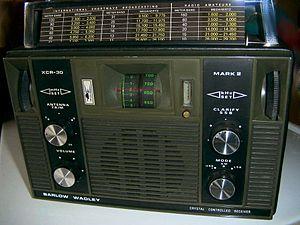
Radio Barlow Wadley XCR-30, bande 0,5 à 30 MHz AM et BLU + bande FM en option. La sélectivité est de 6kHz en AM, la sélectivité est de 3kHz en BLU et CW.
Le Club Amitié Radio, de 1973 à 2007, a été une association de radioécouteurs des stations radios francophones du monde.
La haute fréquence désigne un spectre de fréquences en ondes électromagnétiques et acoustiques dont le sens est légèrement différent selon le domaine auquel il s'adresse. Cet article s'adresse au domaine des « hautes fréquences » en radiocommunication qui désigne les ondes radio dont la fréquence est comprise entre 3 MHz et 30 MHz. Elles sont également appelées « ondes décamétriques » et « ondes courtes », c'est-à-dire que leur longueur d'onde est comprise entre 10 et 100 mètres. Le terme « ondes courtes » est aussi encore utilisé, en particulier pour la radiodiffusion mondiale, mais ses limites sont moins précises. La portée étant de plusieurs milliers de kilomètres, les communications captées sont très nombreuses.
Un radioécouteur désigné aussi par SWL est un passionné qui écoute les transmissions par ondes radioélectriques au moyen d'un Récepteur radio approprié et d'une antenne dédiée aux bandes qu'il désire écouter : l'aviation donc, la radiodiffusion, les radioamateurs, les satellites, les Bandes marines, les astres, les agences de presse, la météorologie, etc.